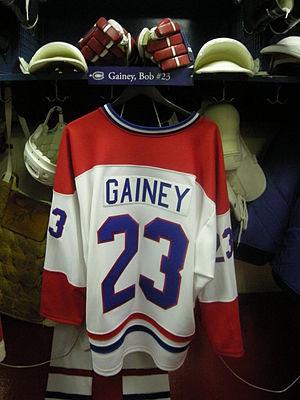
Robert Michael Gainey, plus connu sous le nom de Bob Gainey, fut le 15ᵉ directeur-gérant et le vice-président exécutif de la franchise de hockey sur glace professionnel des Canadiens de Montréal. Il fut également entraîneur-chef par intérim de l'équipe en 2006 et en 2009 ainsi que joueur de hockey sur glace dans la Ligue nationale de hockey. Il porta les couleurs des Canadiens durant 17 saisons. Il est considéré comme l'un des meilleurs attaquant-défensif de l'histoire de la LNH en ayant remporté quatre trophées Frank J. Selke remis pour cet honneur ce qui est un record dans la LNH. Les Canadiens de Montréal ont retiré son nᵒ 23. Viktor Tikhonov l'entraîneur de URSS dans les années 1970-80 le qualifie de joueur de hockey le plus complet. Le 8 février 2010, le président du Club de Hockey Canadien, Pierre Boivin, annonce dans une association de presse la démission de Bob Gainey.